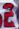
Number: 2